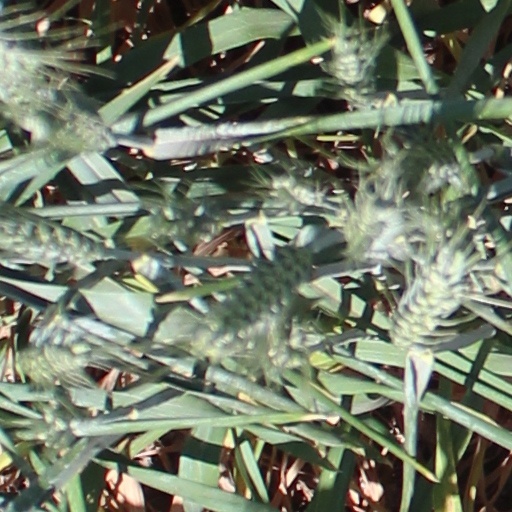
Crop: wheat